James Newbury FitzGerald

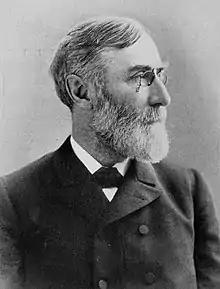

James Newbury FitzGerald (1837–1907) was an American bishop of the Methodist Episcopal Church, elected in 1888.